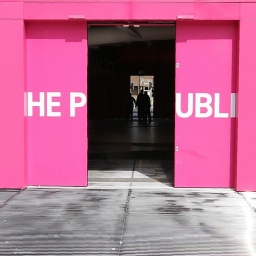
When the doors are closed the sign reads &amp;quot;THE PUBLIC&amp;quot; !! A new art gallery in West Bromwich, England.